Bentley S2

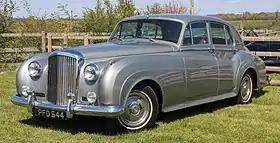
Standard saloon

The Bentley S2 is a luxury car produced by Bentley from 1959 until 1962. The successor to the S1, it featured the new Rolls-Royce–Bentley L-series V8 engine and improved air conditioning made possible by that engine's increased output. Power steering was also standard, and a new dashboard and steering wheel were introduced. Some early S2s were built with the earlier S1 dashboard.